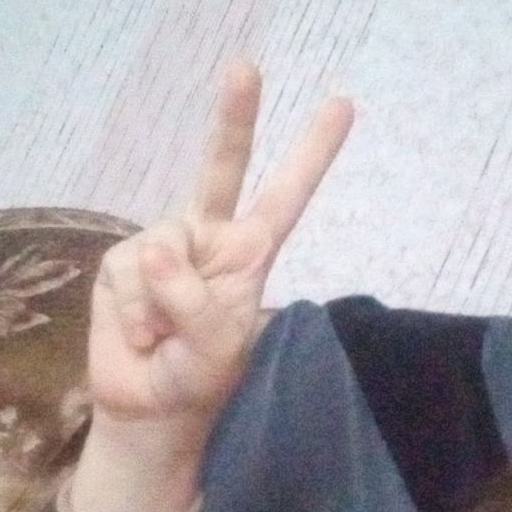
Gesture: peace